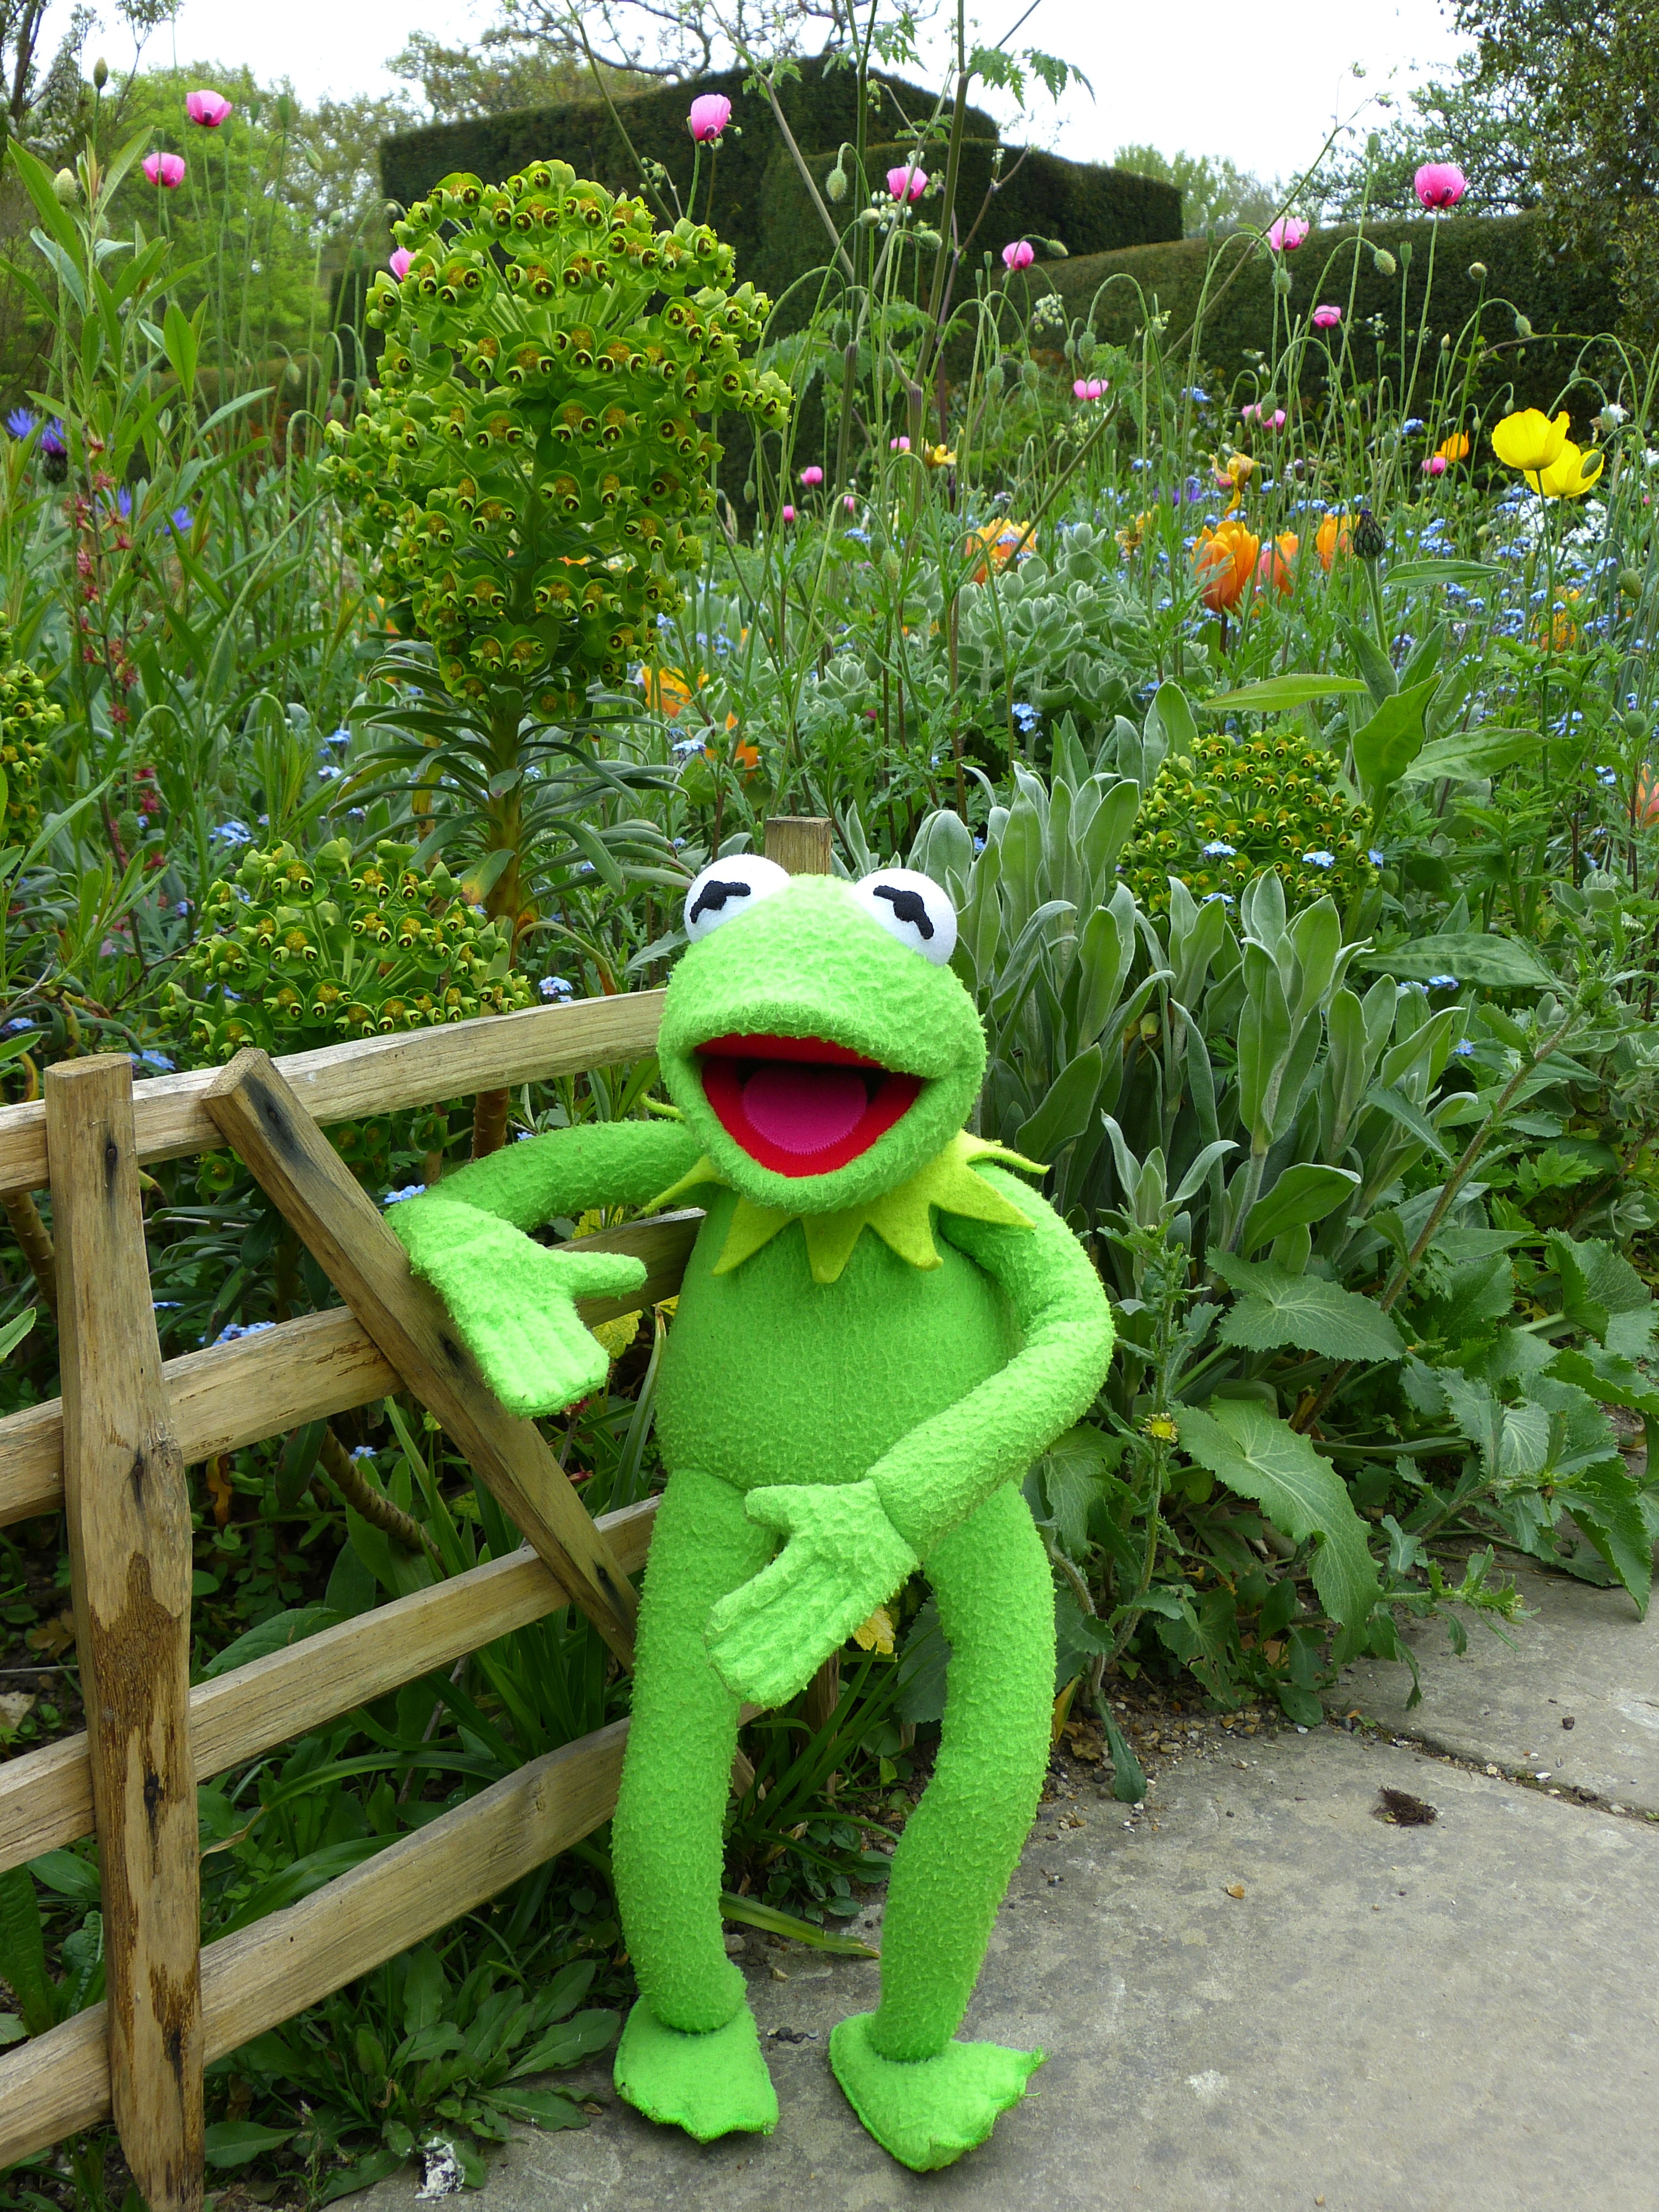
grass, plant, lawn, flower, bloom, green, jungle, backyard, botany, frog, colorful, garden, flowers, yard, kermit, garden gate, land plant